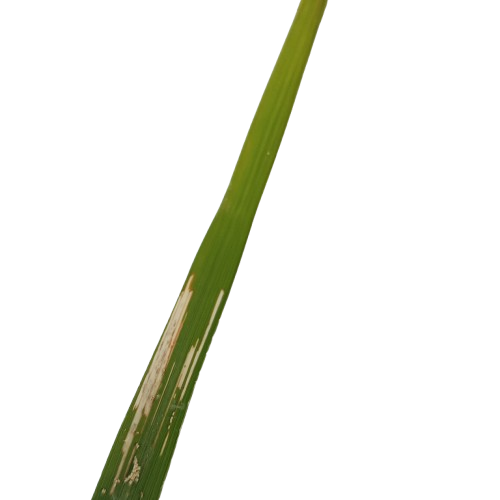
Label: Rice Leaffolder